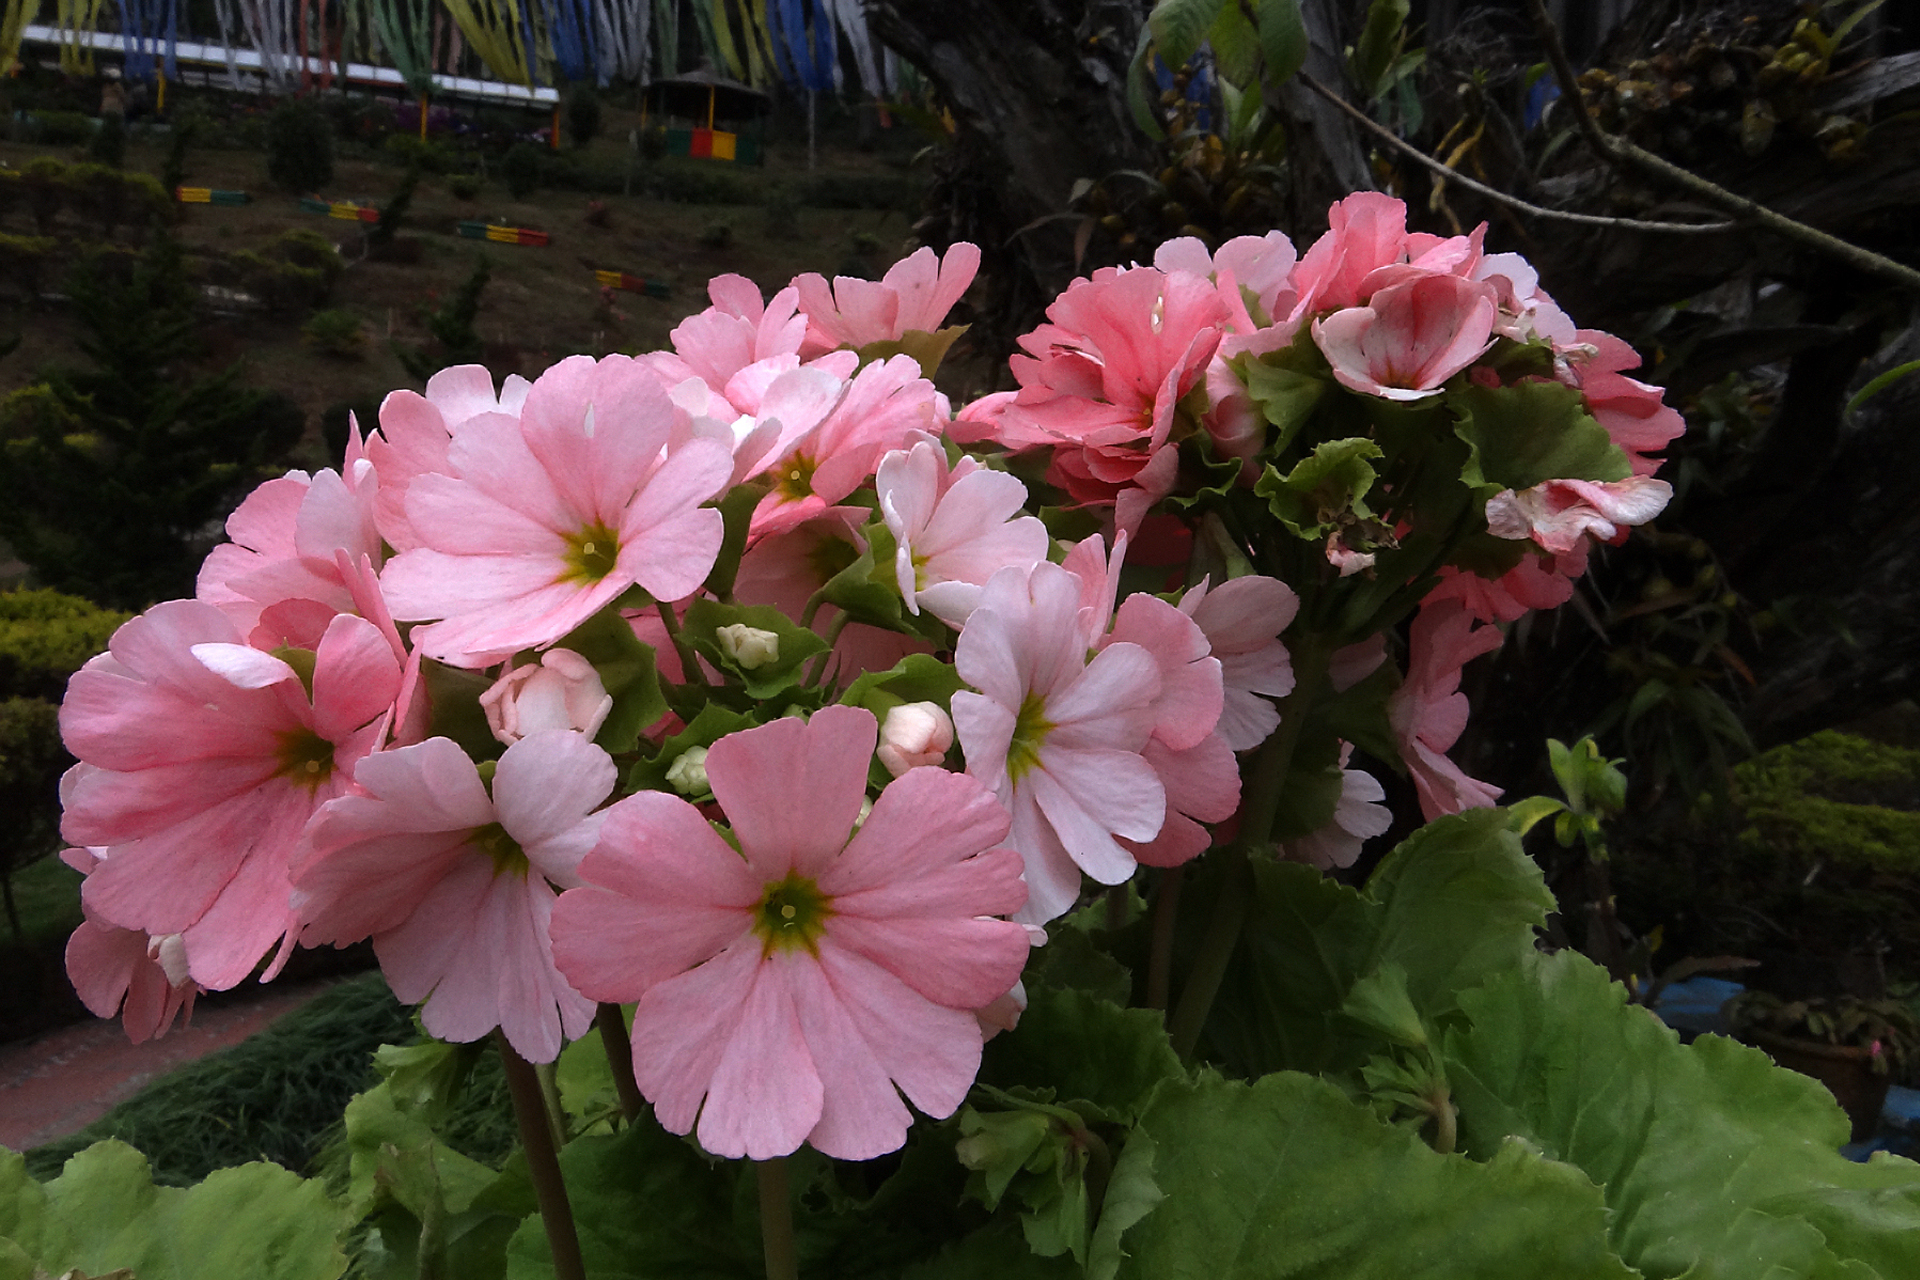
flowers, flower, flowering plant, petal, pink, plant, botany, herbaceous plant, geranium, geraniales, annual plant, malvales, primula, perennial plant, geraniaceae